27th (Home Counties) Anti-Aircraft Brigade

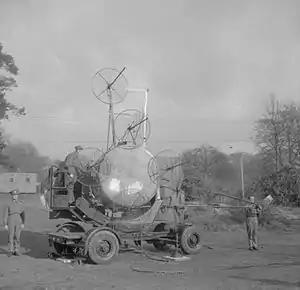
150 cm Searchlight with AA Radar No 2 SLC

From September 1943, 33rd S/L Rgt carried out experiments for AA Command on new combinations of S/Ls and searchlight control radar (SLC).